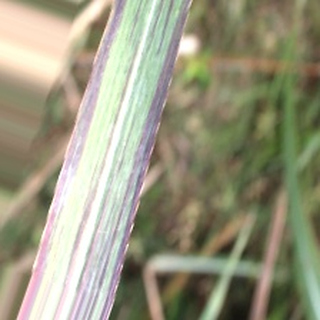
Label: sugarcane_bacterial_blight